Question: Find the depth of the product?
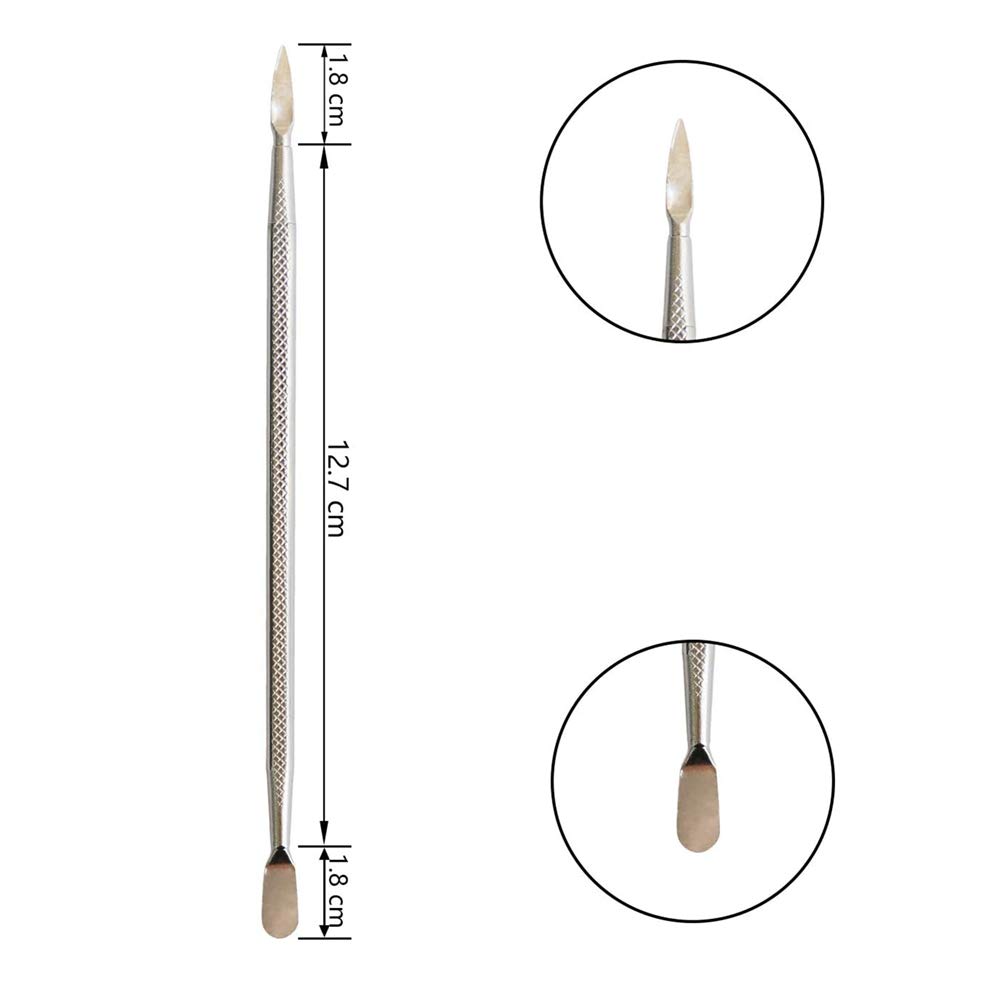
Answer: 12.7 centimetre